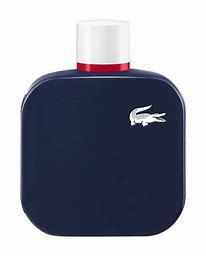
Brand: Lacoste
Model: 100